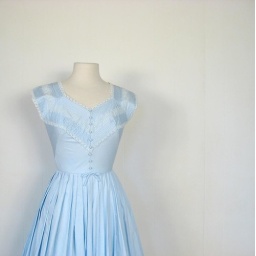
pale blue pintucks and daisy lace dress, by Jr. Flair by Sportslane